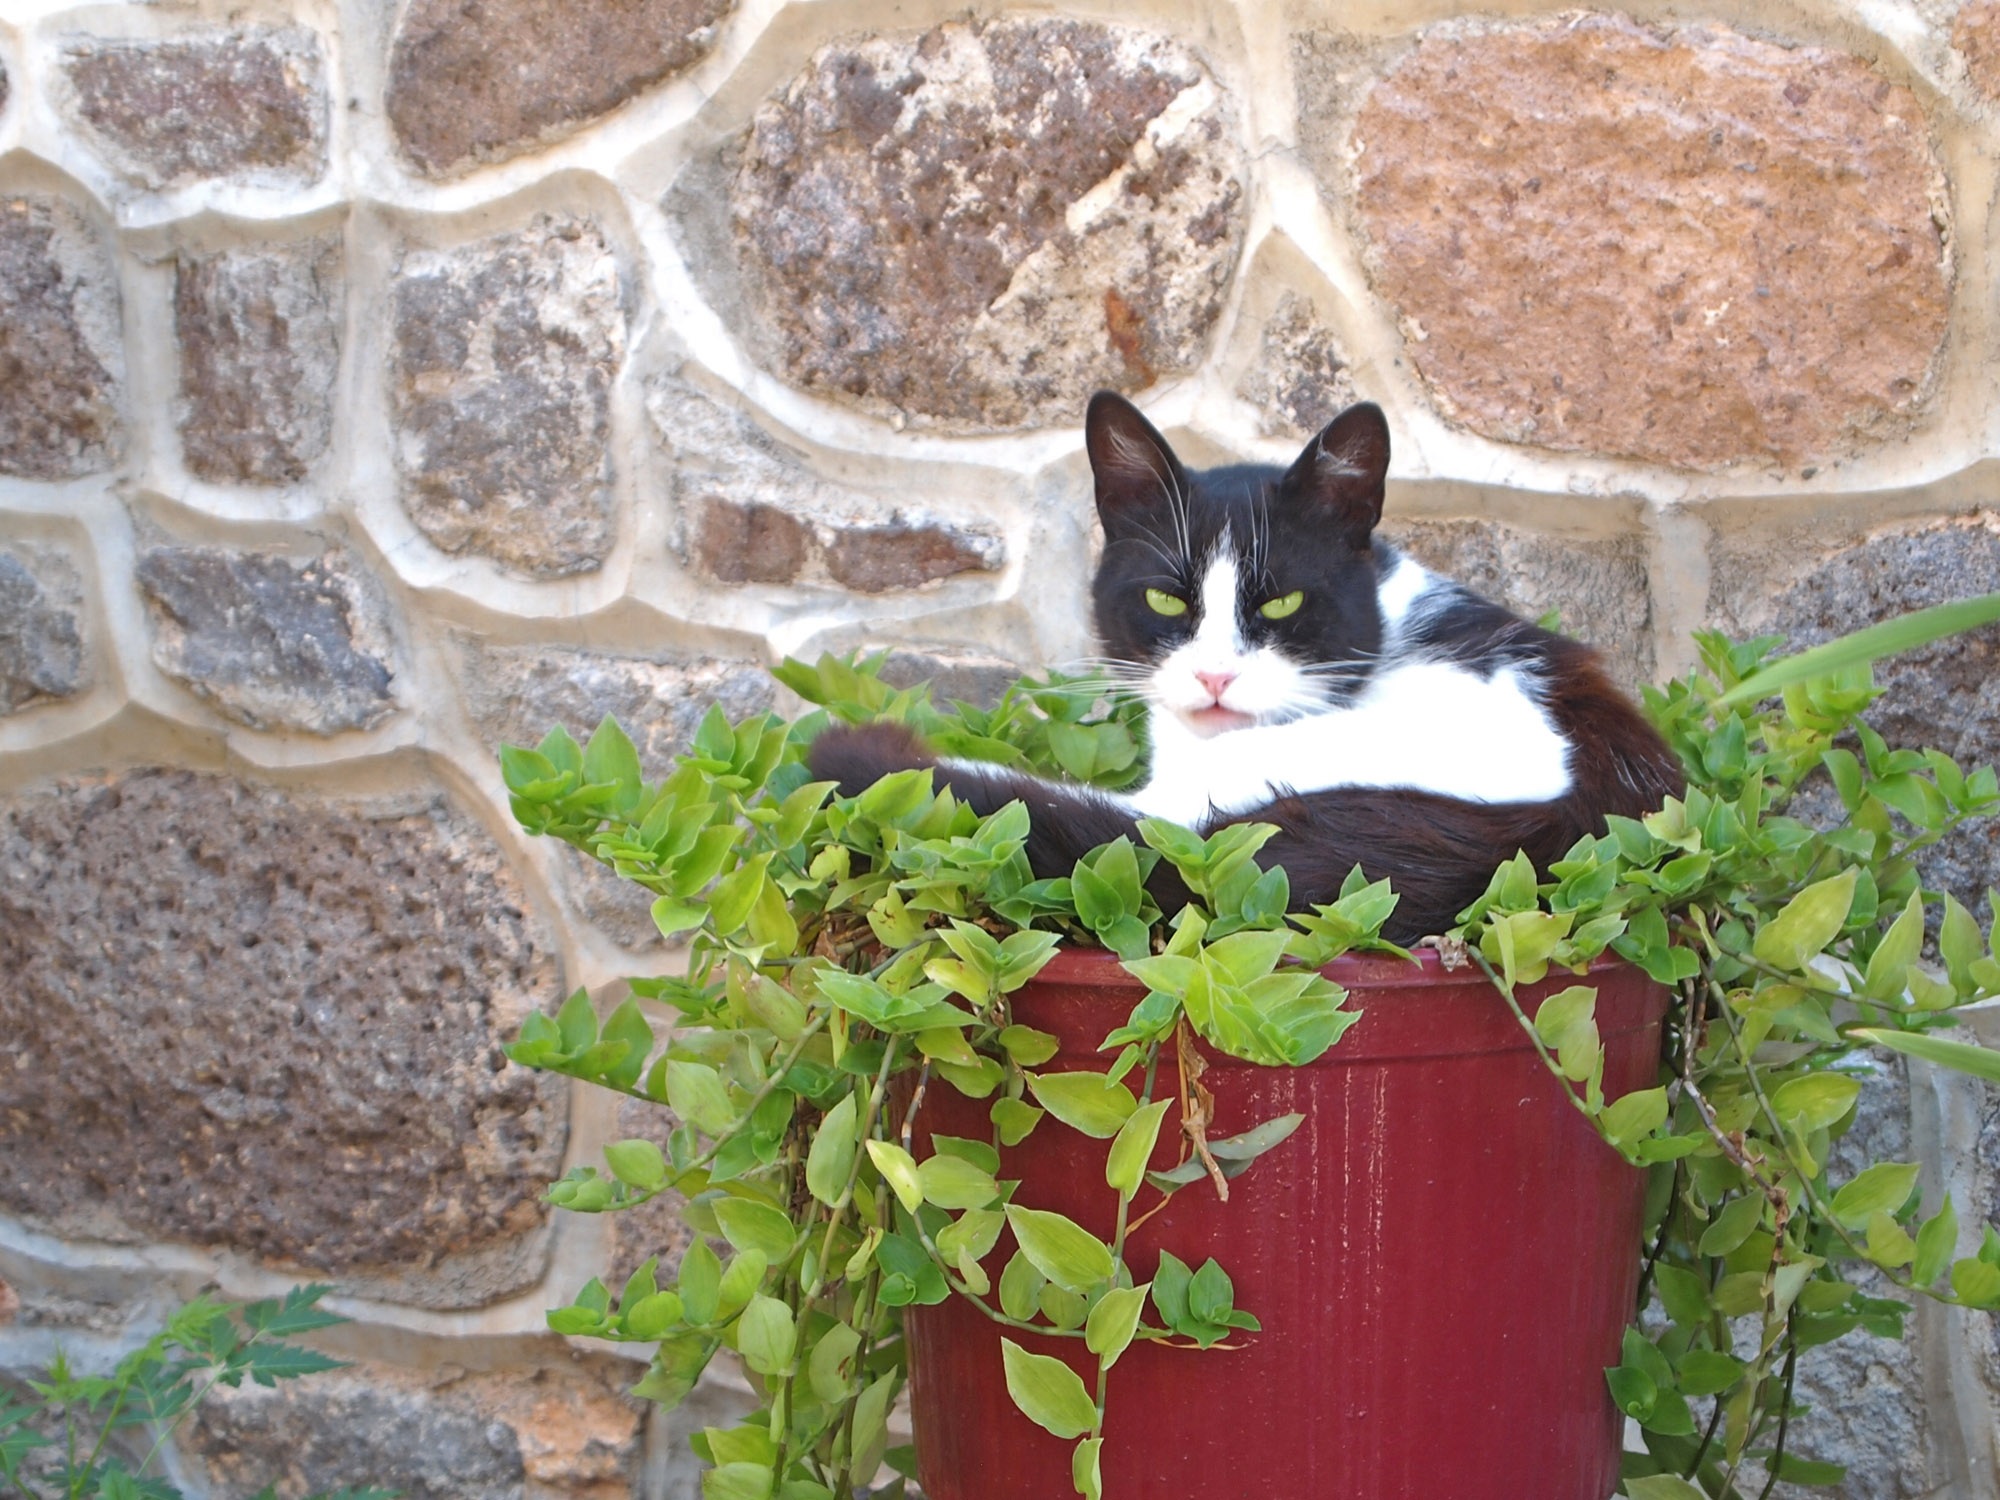
animal, green, kitten, cat, mammal, rest, stone wall, flowers, flower pot, domestic cat, cat's eyes, it lies, small to medium sized cats, cat like mammal